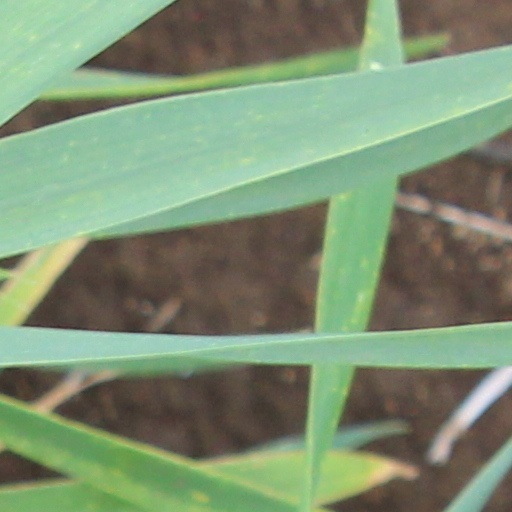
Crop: wheat